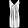
Label: Dress